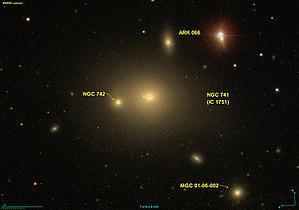
Image créée à l'aide du logiciel Aladin Sky Atlas du Centre de Données astronomiques de Strasbourg et des données de SDSS (Sloan Digital Sky Survey).
NGC 741 est une galaxie elliptique située dans la constellation des Poissons à environ 249 millions d'années-lumière de la Voie lactée. Elle a été découverte par l'astronome germano-britannique William Herschel en 1784. Cette galaxie a aussi été observée par l'astronome américain Lewis Swift le 26 novembre 1897 et elle a été inscrite à l'Index Catalogue sous la cote IC 1751.